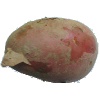
Label: red_potato